City View Cemetery

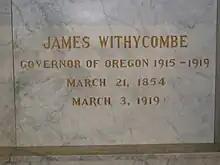
Crypt of Oregon Governor James Withycombe in the cemetery's Mount Crest Abbey Mausoleum

The cemetery contains the hilltop Mount Crest Abbey Mausoleum, which opened in 1914. It was built in the Classical Greek/Roman style by the architectural firm of Lawrence & Holford, and was also likely designed by noted Oregon architect Ellis F. Lawrence. An addition to the mausoleum was completed in 1929 by the same firm. The cemetery also has two outdoor mausoleums, and two crematories. Special areas recognize veterans of wars fought by Americans since the American Civil War and on Memorial Day, the Oregon Air National Guard conducts a flyover of the cemetery to honor those interred at City View. A funeral home was completed in 1999.